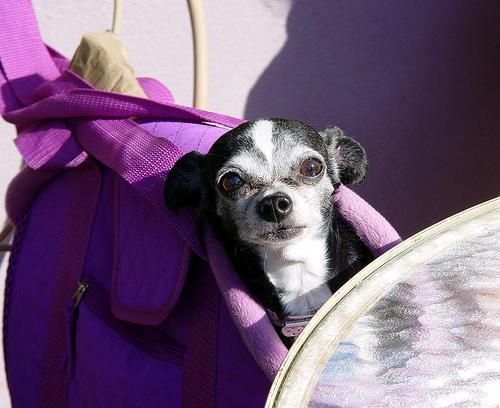
Chihuahua